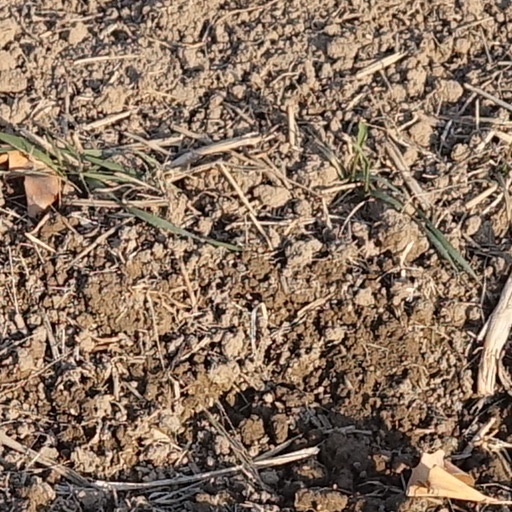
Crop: wheat